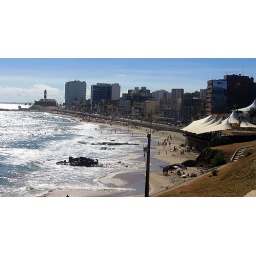
The beach nearest my house in Salvador (Praia do Farol da Barra)